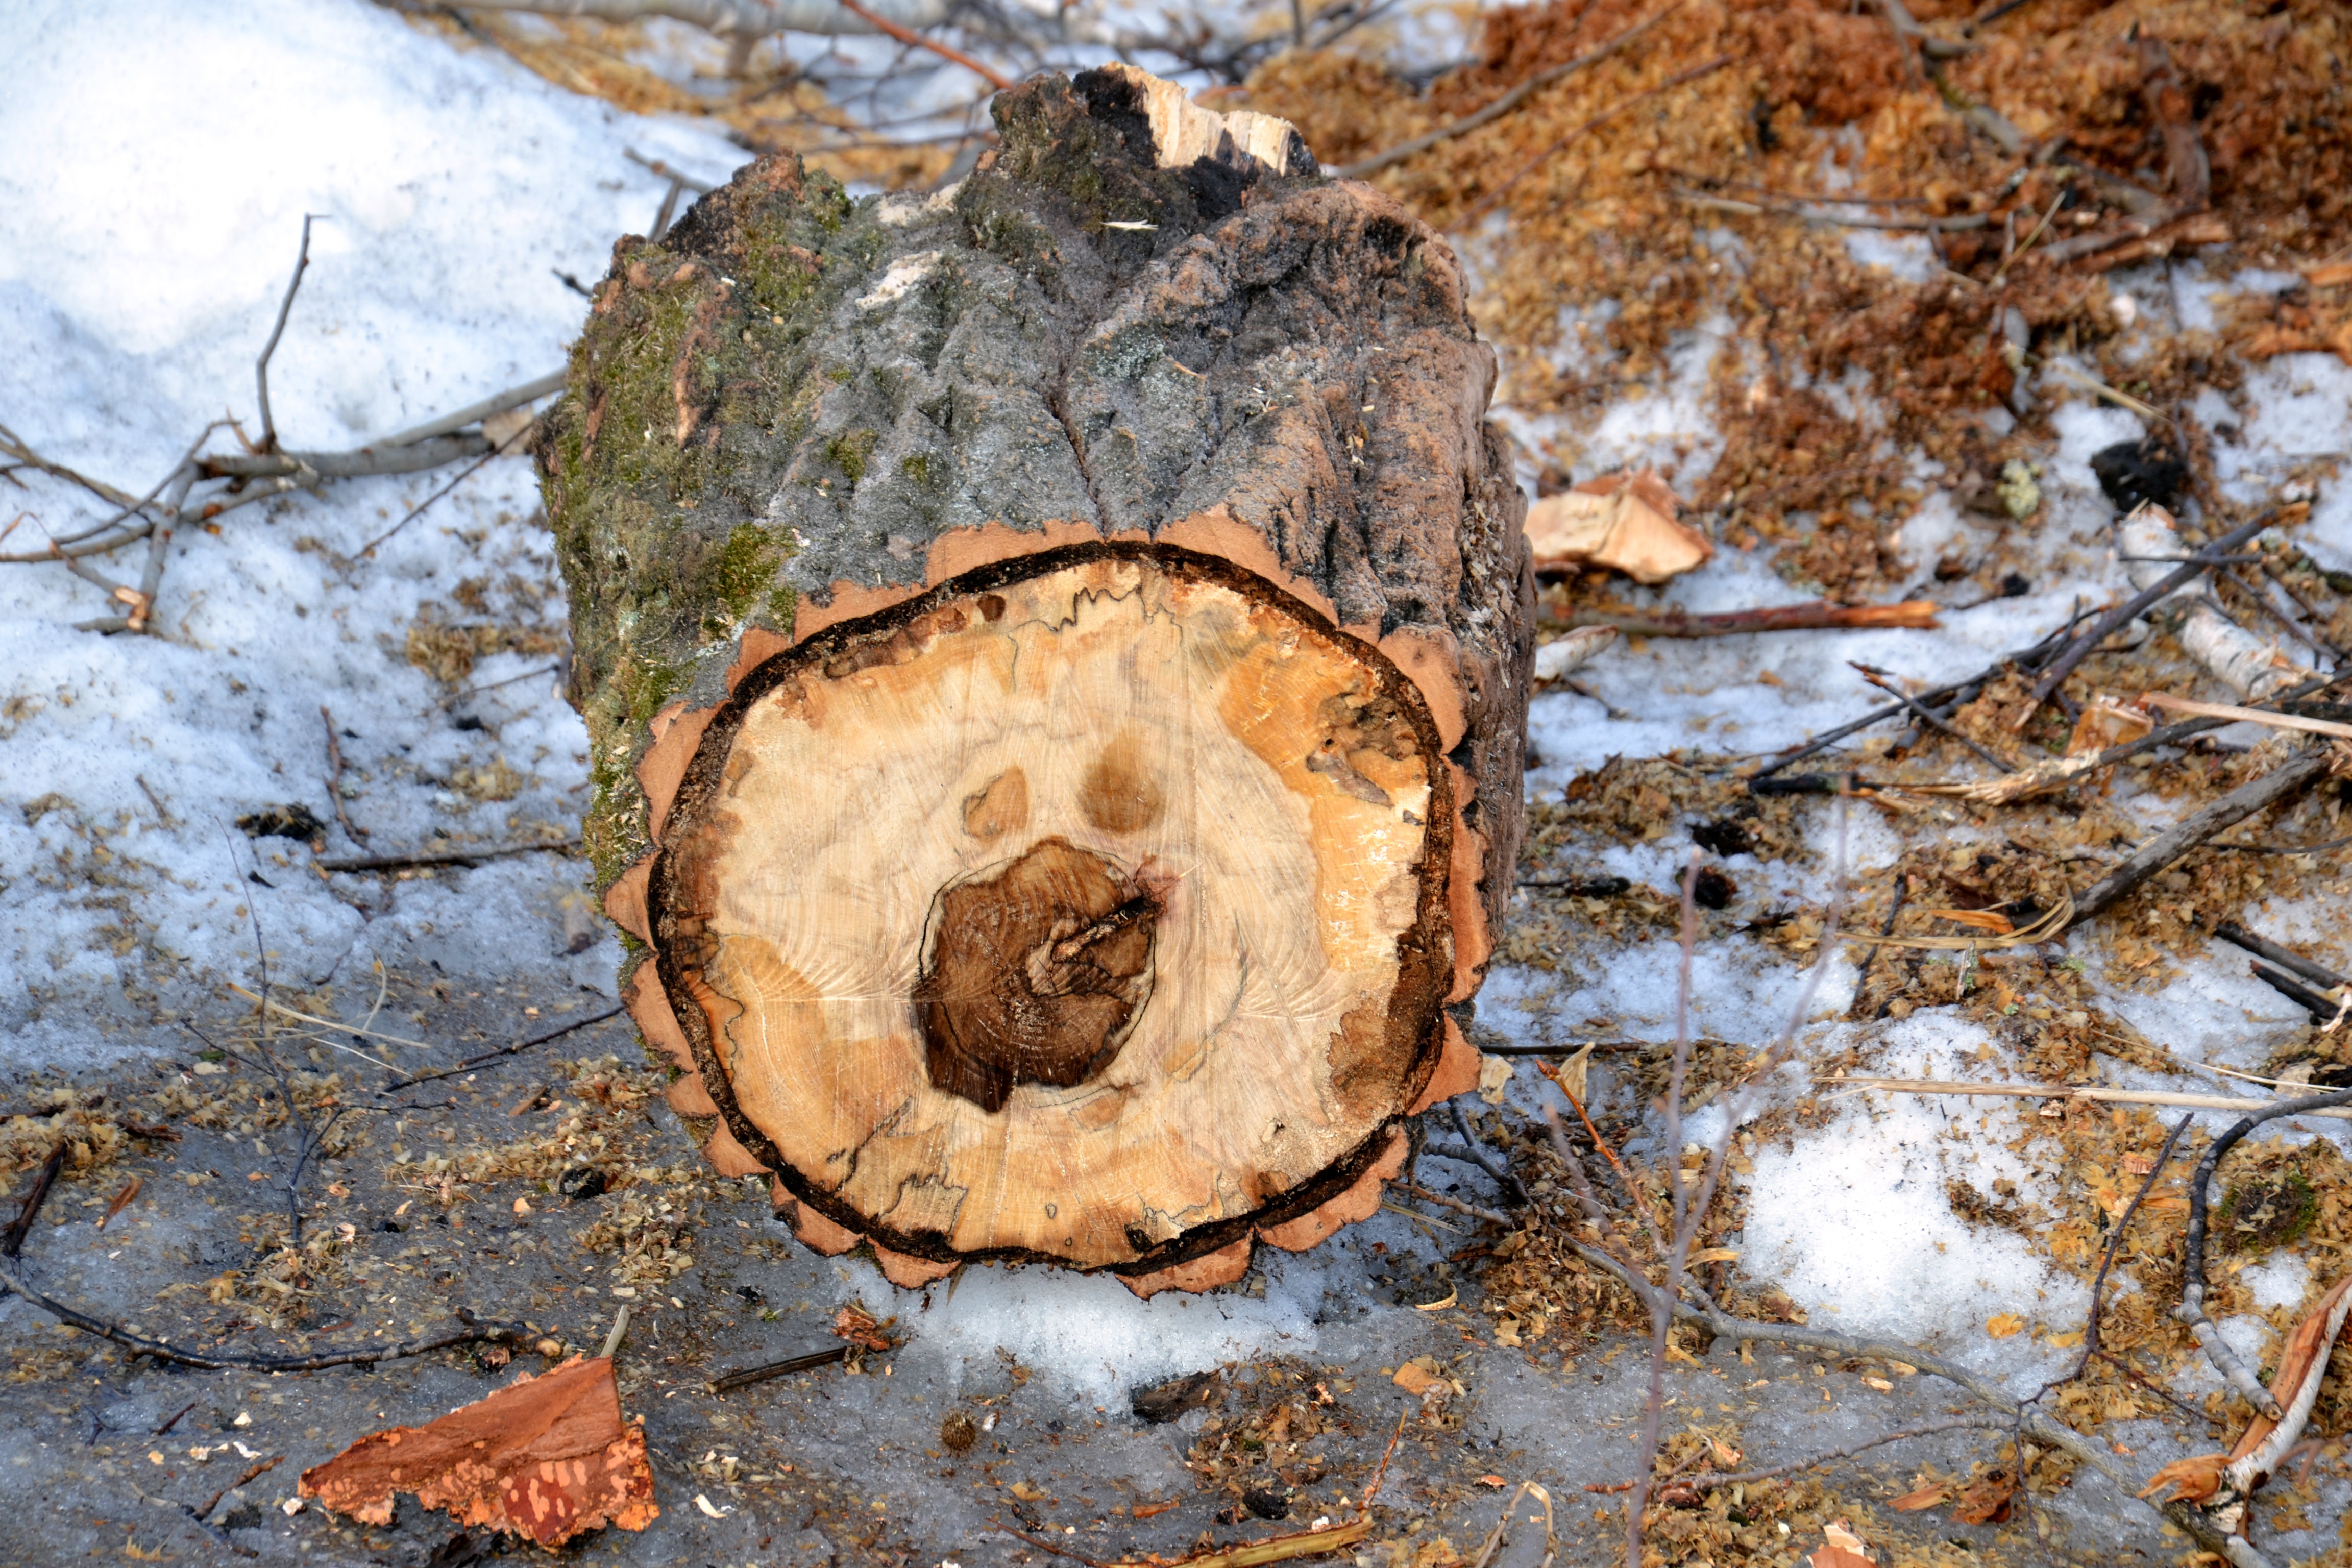
tree, nature, branch, winter, wood, leaf, stump, trunk, smoking, birch, autumn, soil, slice, season, fungus, figure, funny, woodland, tree stump, curious, smiley, balance beam, woody plant, agaricomycetes, penny bun, spirit of wood